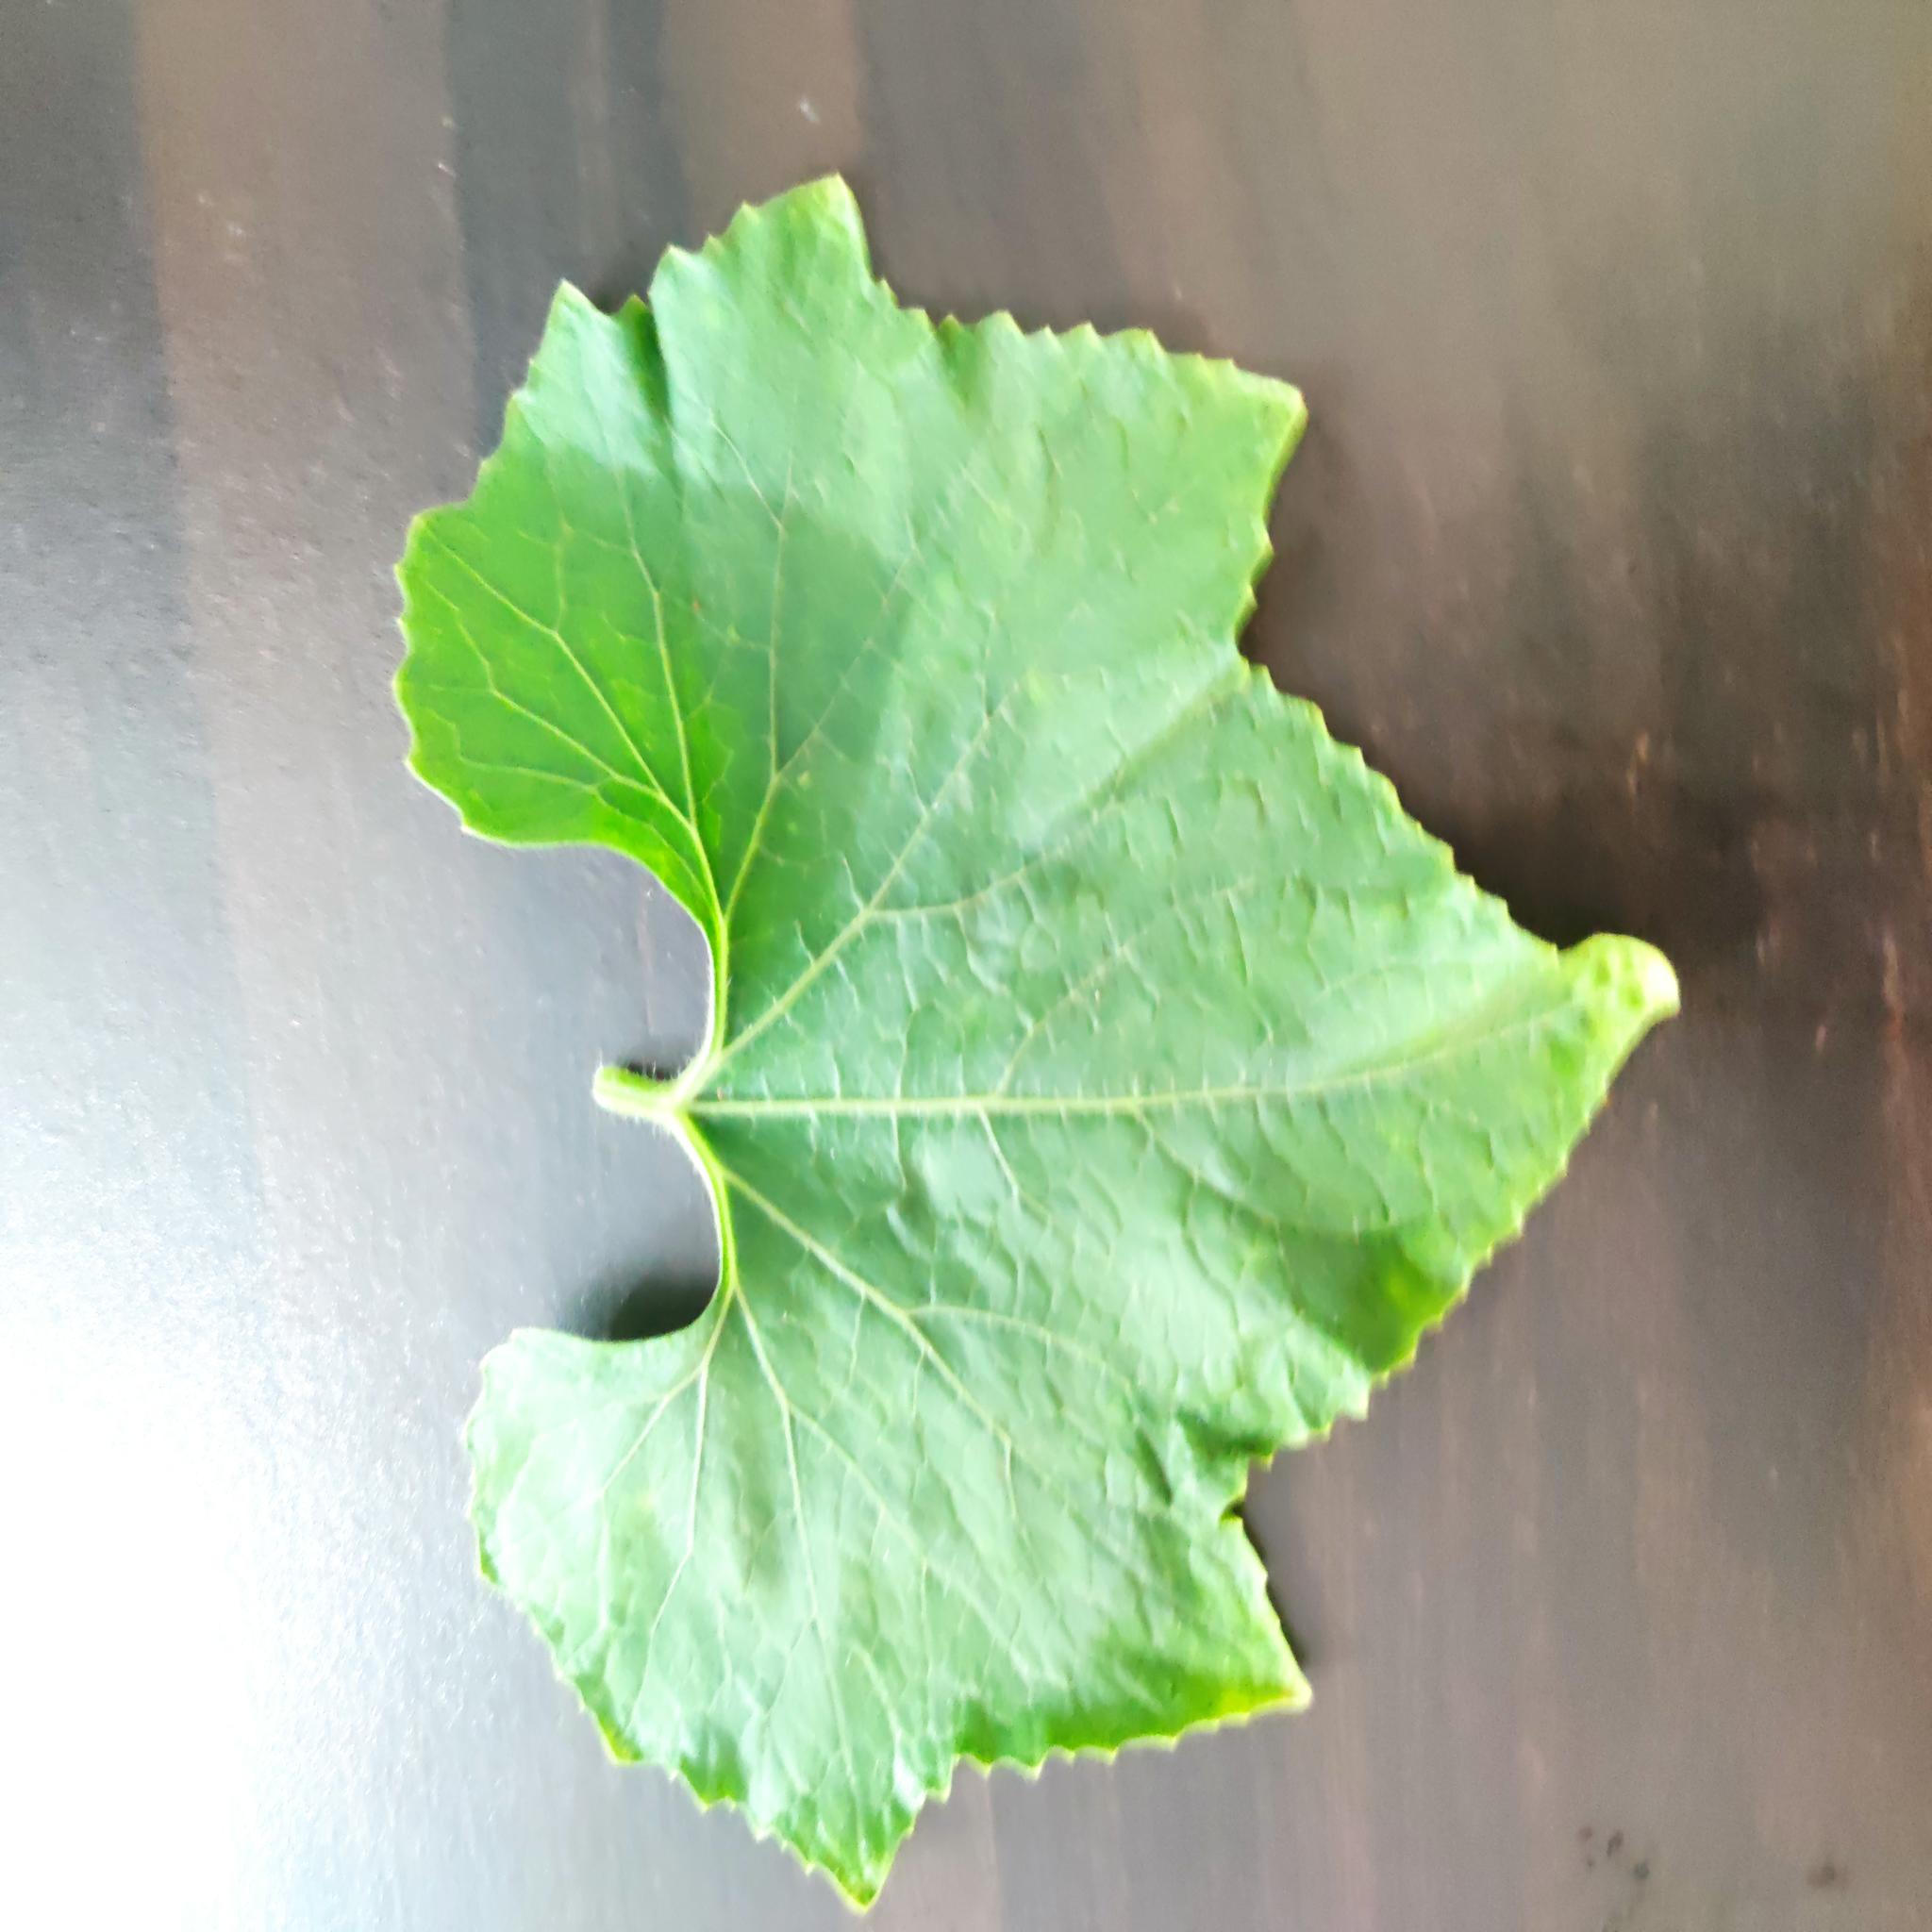
Label: Healthy